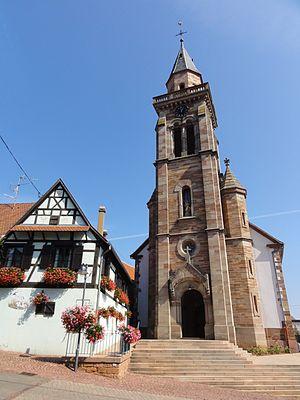
Nordheim est une commune française située dans le département du Bas-Rhin, en région Grand Est.